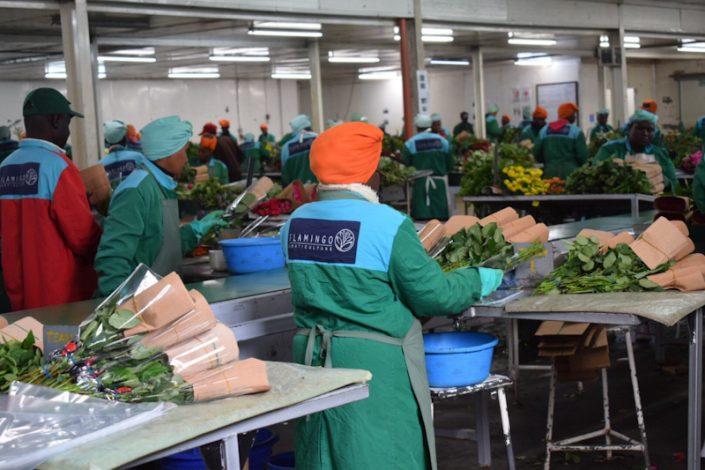
Wafanyakazi wengi wakiwa kiwandani wakiwa wanawake kwa wanaume wamevaa nguo za kazi, wamevaa pia kofia wakiwa wanaweka mafungu mafungu bidhaa mbalimbali kama maua, mboga za majani kwa ajili ya uchakataji katika viwanda baadae kupeleka masokoni.